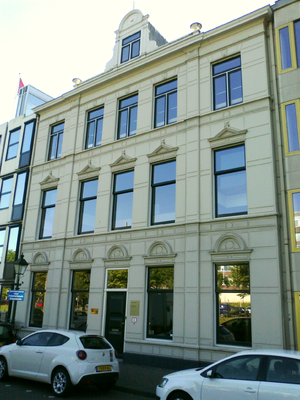
Commission internationale pour les personnes disparues (ICMP) de siège à La Haye, aux Pays-Bas. Español: Comisión Internacional sobre Personas Desaparecidas (ICMP) oficina central en La Haya, Holanda. Bosanski: Međunarodna komisija za nestale osobe (ICMP) sjedište u Hagu, Nizozemska. Русский: Международная комиссия по пропавшим без вести (ICMP) штаб-квартирой в Гааге, Нидерланды. Српски / srpski: Међународна комисија за нестале особе (ИЦМП) седиште у Хагу, у Холандији. العربية: اللجنة الدولية لشؤون المفقودين (ICMP) مقرها في لاهاي، هولندا.